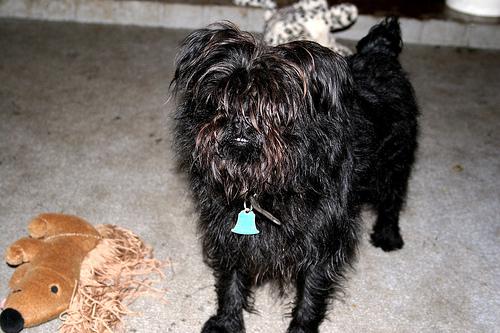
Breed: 200-n000012-affenpinscher